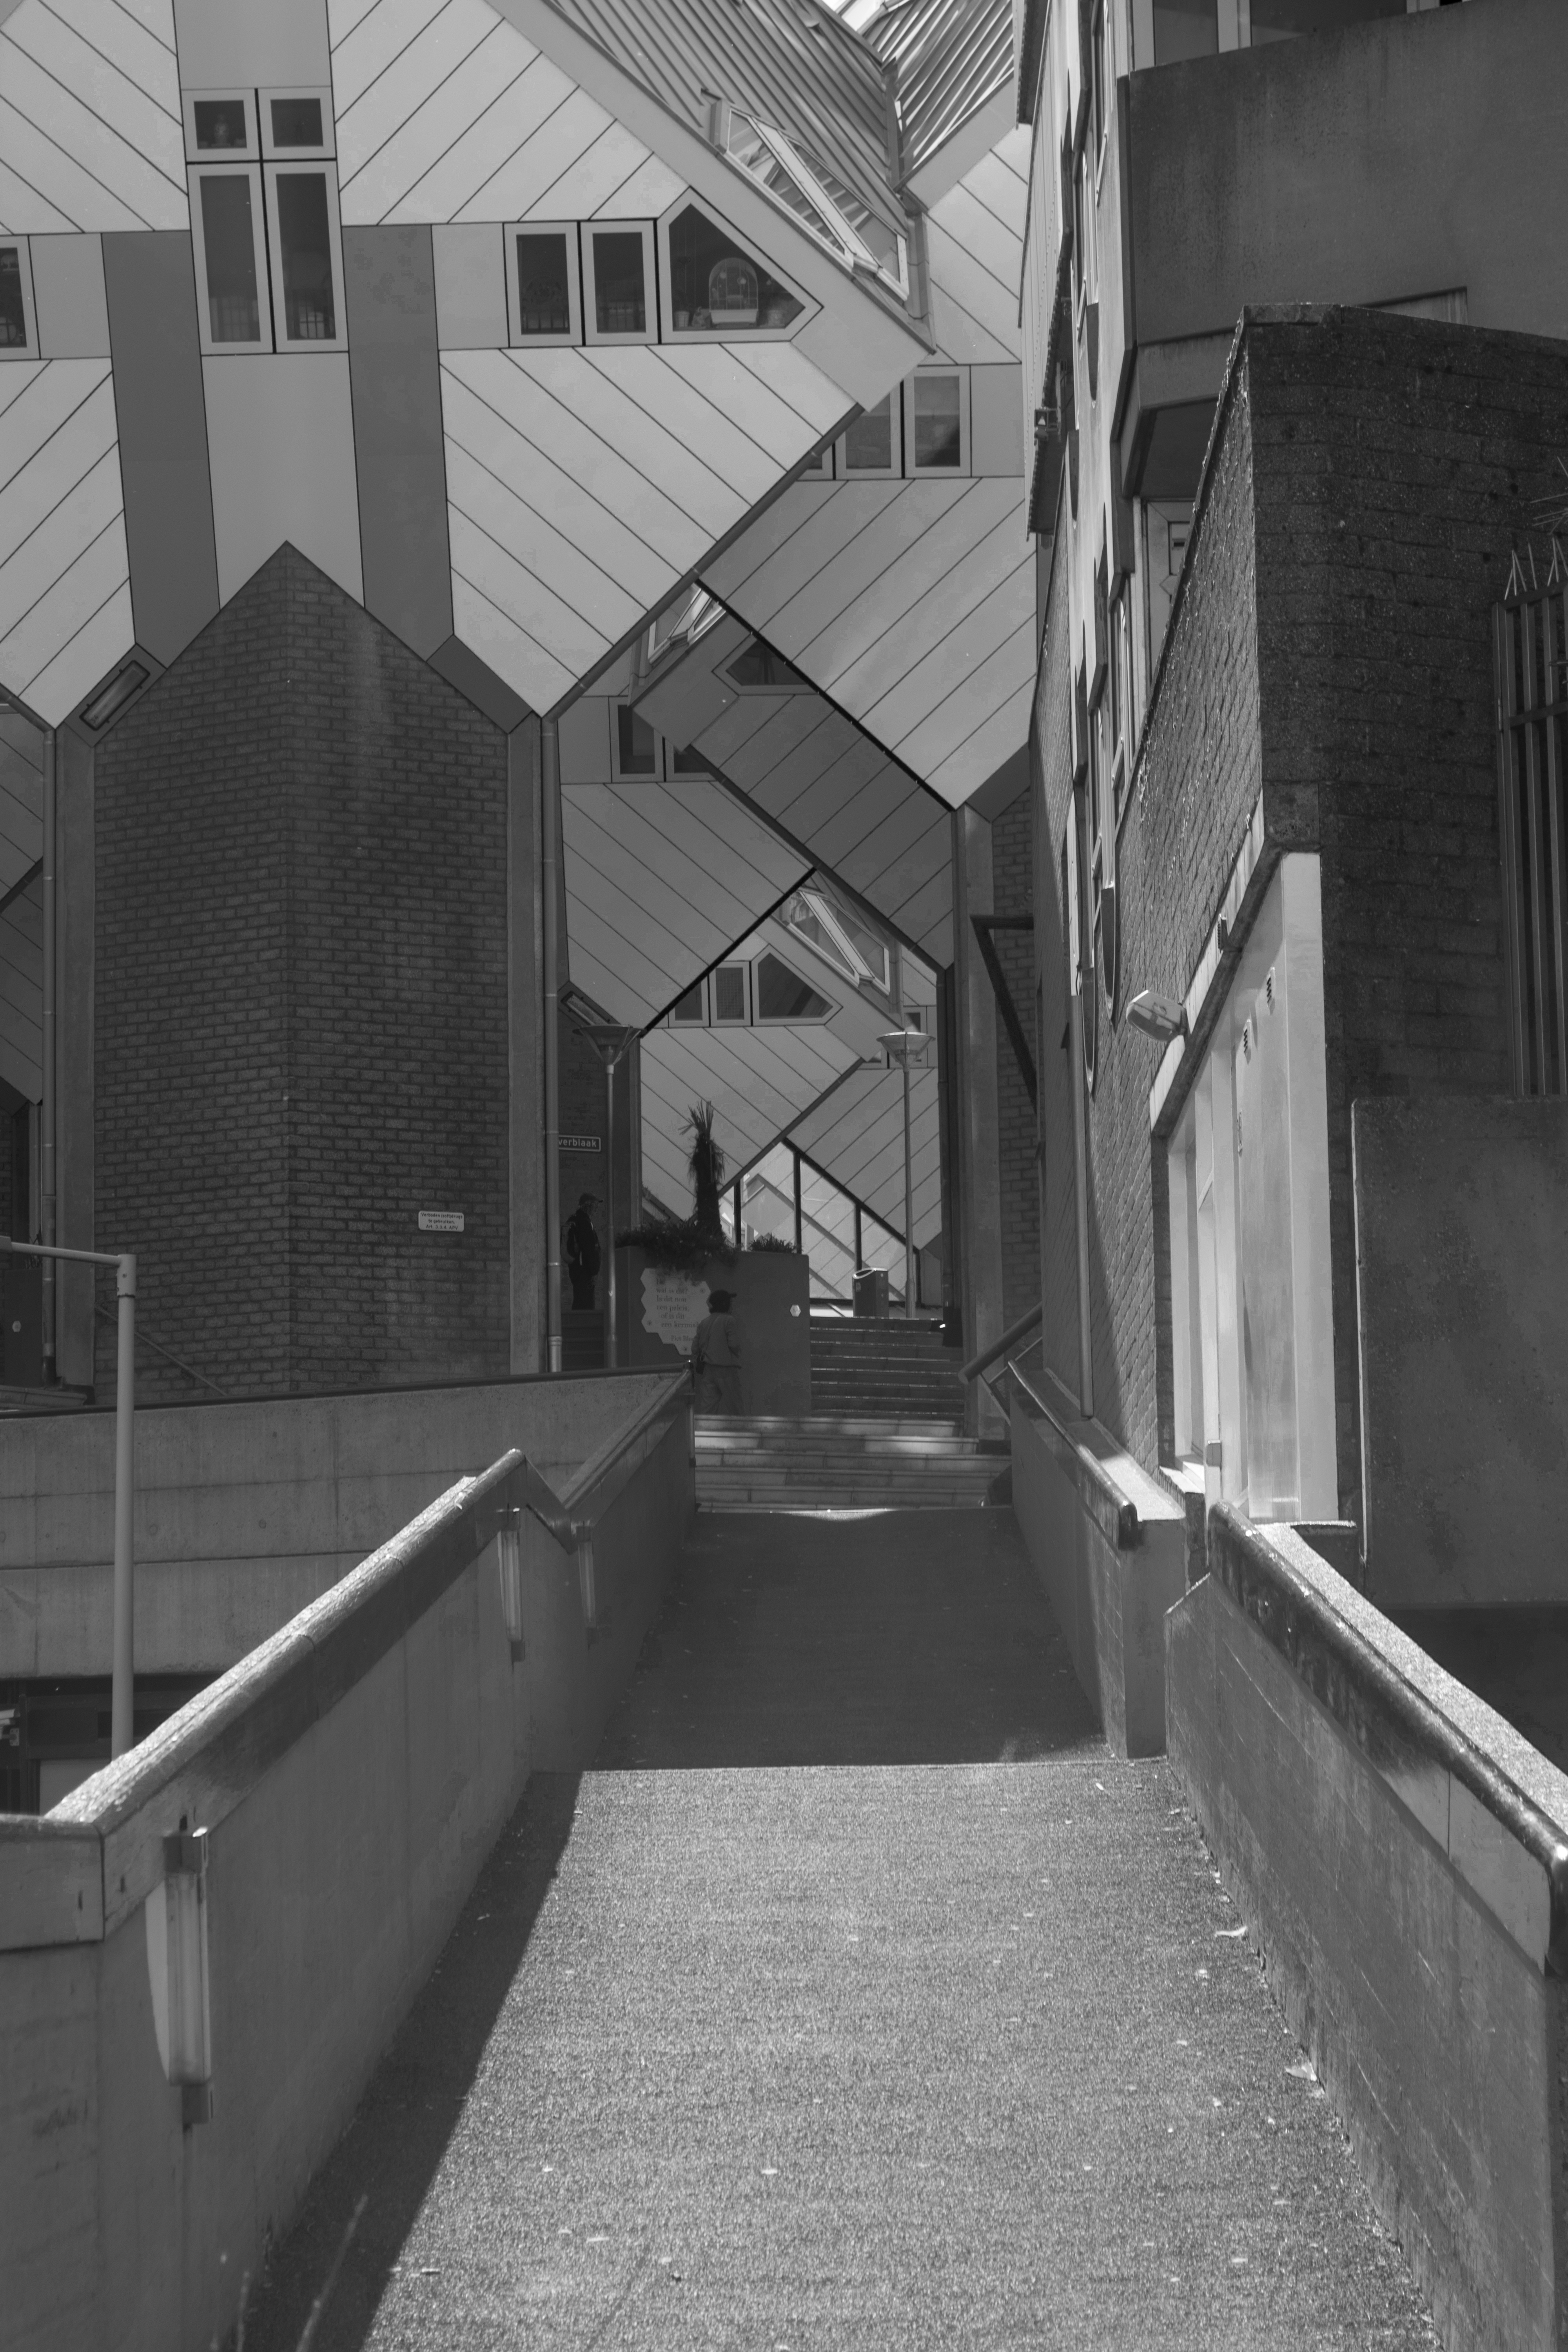
outdoor, black and white, architecture, road, white, street, house, urban, nikon, black, monochrome, nederland, netherlands, rotterdam, infrastructure, outdoorphotography, urbanphotography, shape, paulvandevelde, pdvandevelde, padagudaloma, dordrecht, stadsfotografie, nederlandinfotos, blaak, kubuswoning, cubehouses, urban area, monochrome photography